Nilagiri

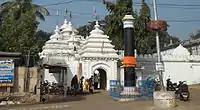
Jagannatha Temple Nilagiri

Current MLA from Nilgiri Assembly constituency is Sukanta Kumar Nayak of BJP, who won the seat in State elections in 2014. He is from village Sangrampur. Previous MLAs from this seat were Pratap Chandra Sarangi (BJP) 2004, Pradipta Panda of CPI(M) in 2000, Akshaya Kumar Acharya representing INC in 1995 and Samarendra Narayan Das INC representing INC(I) in 1980, Chittaranjan Sarangi as independent candidate in 1990, Sukumar Nayak of INC in 1985, Rajendra Chandra Mardaraj of JNP in 1977.